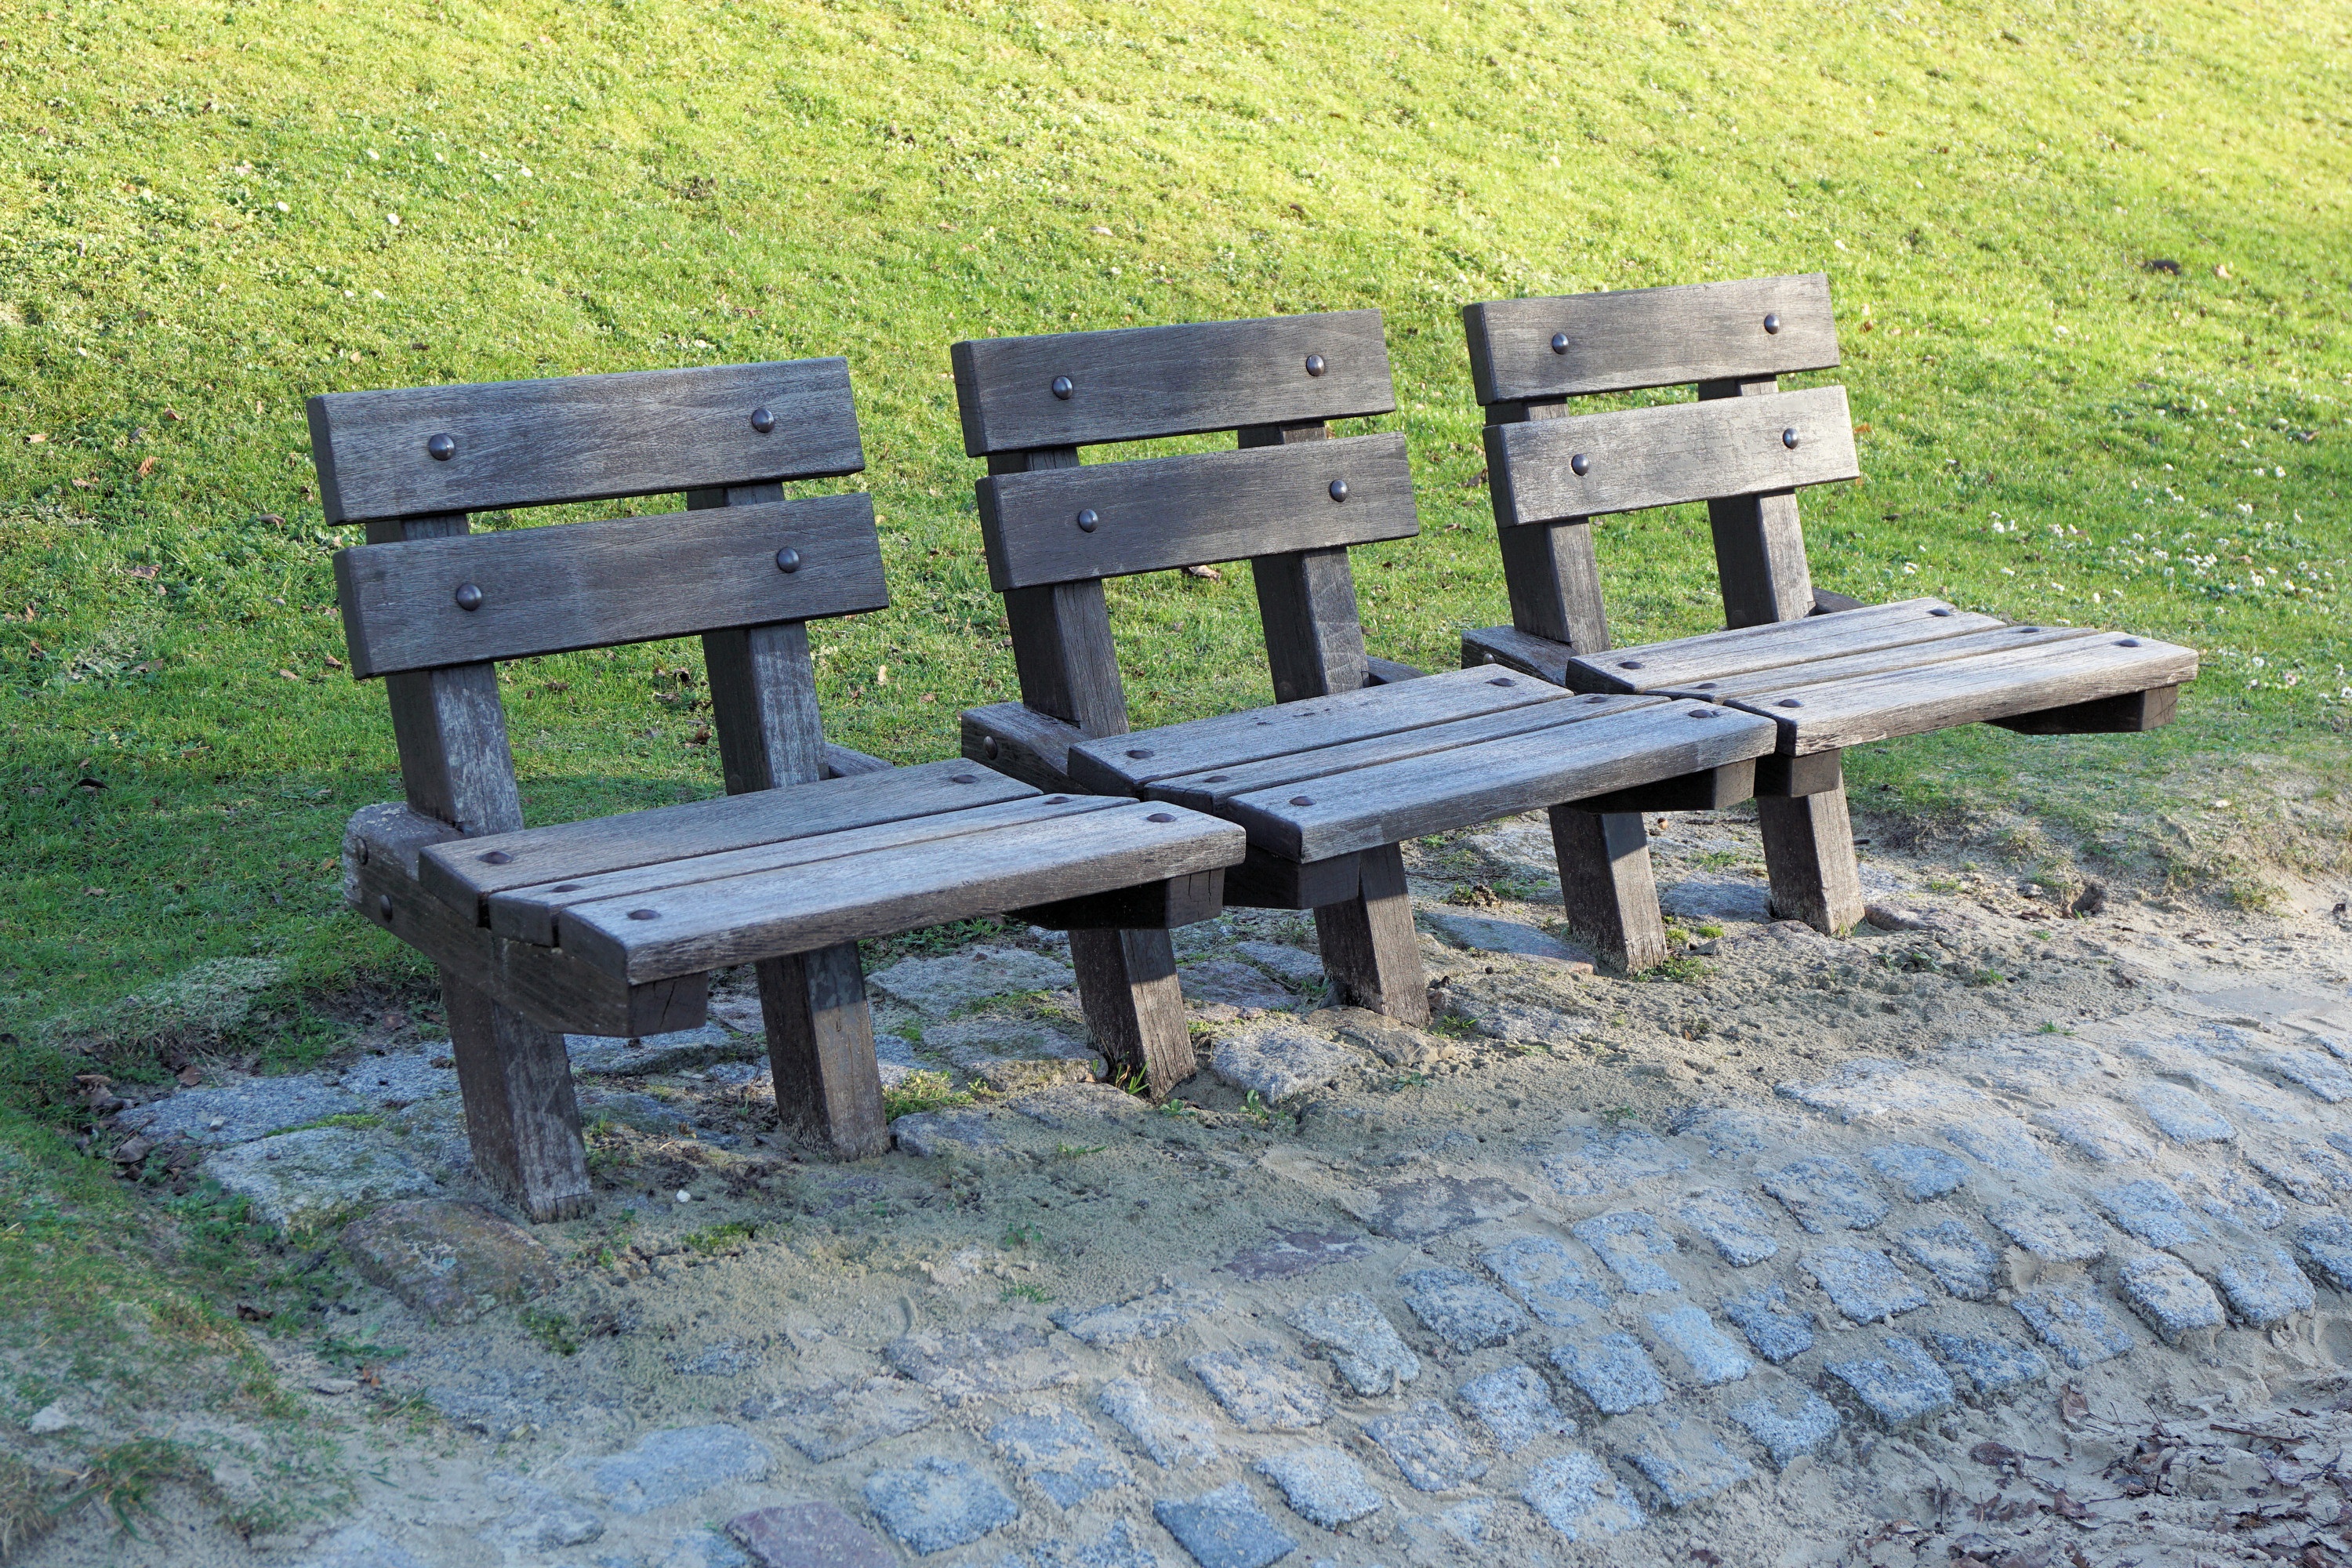
table, wood, bench, chair, park, rest, furniture, park bench, sit, bank, seating furniture, outdoor furniture, vellmar, ahnepark